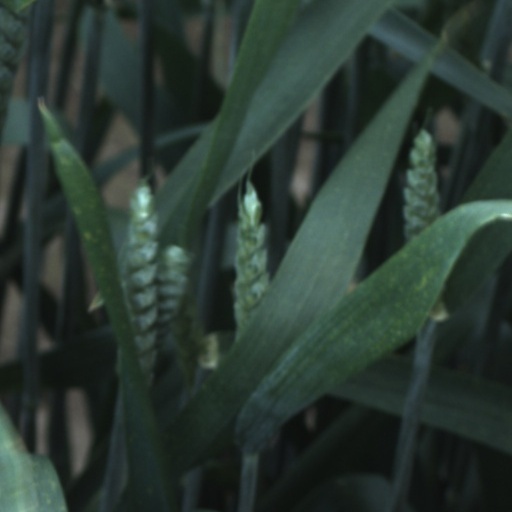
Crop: wheat